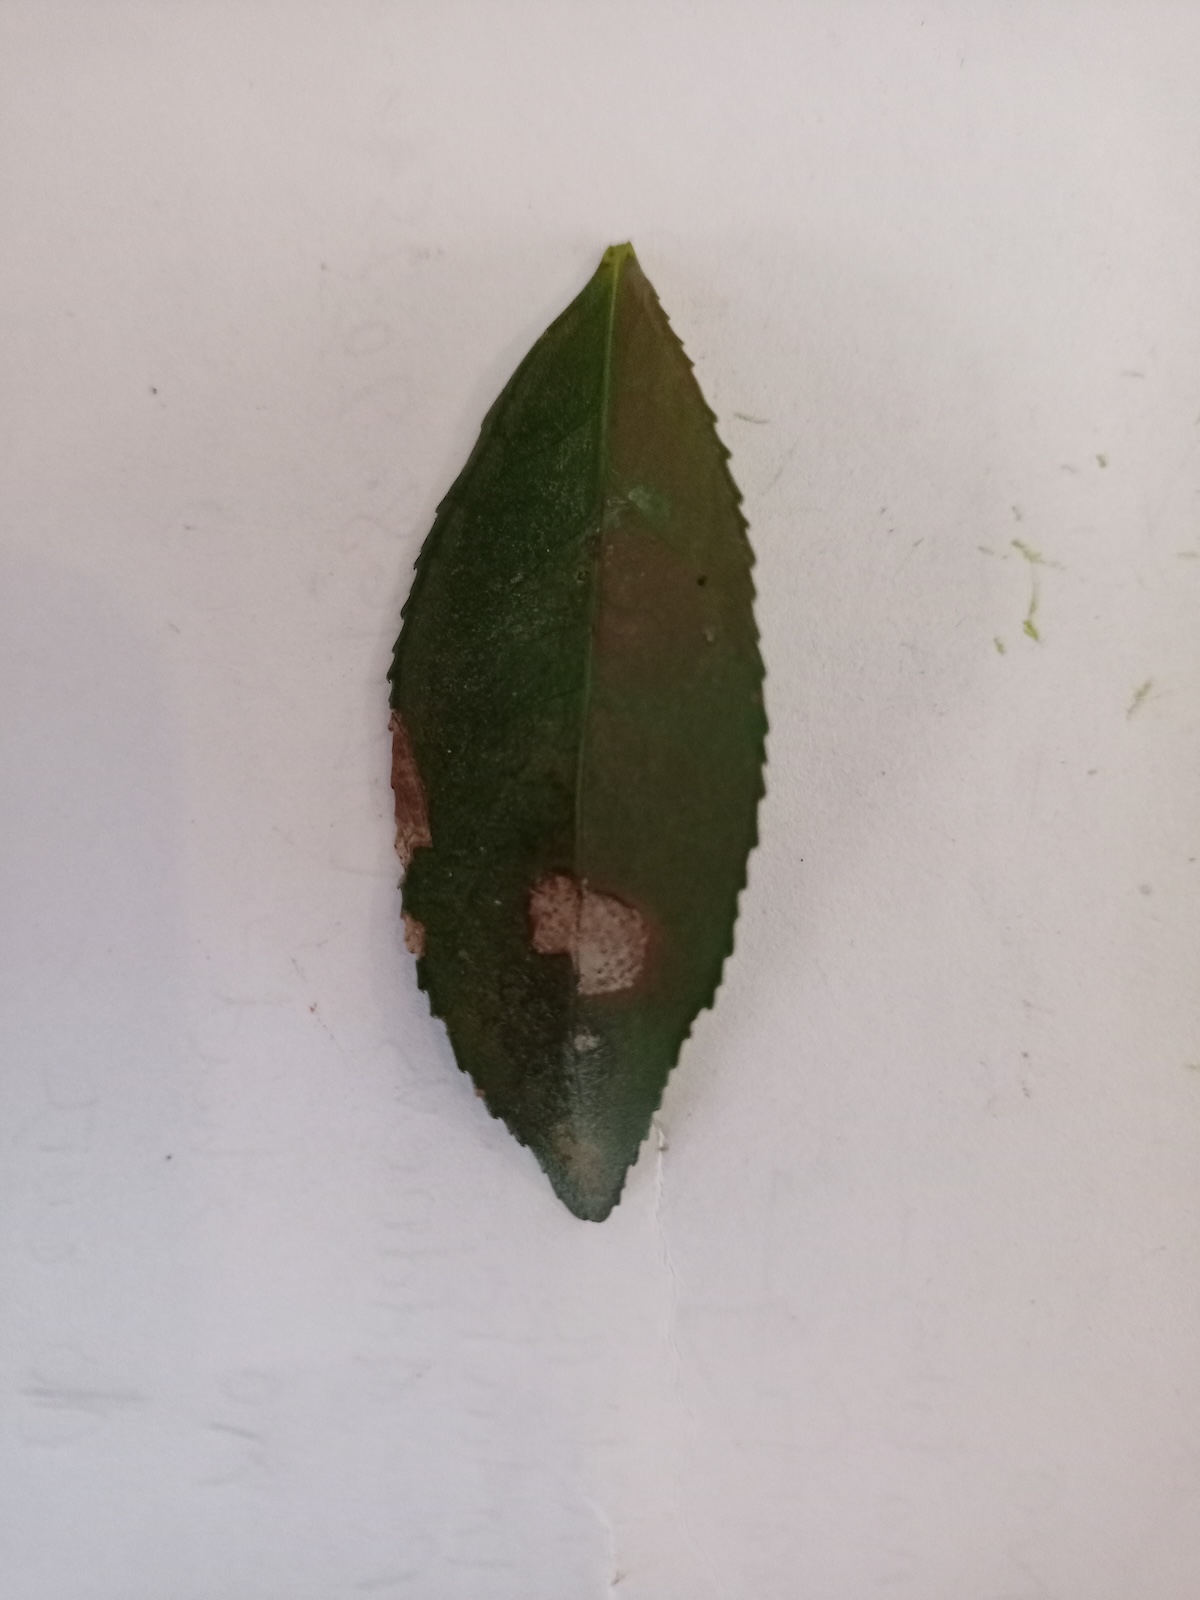
Label: Gray Blight